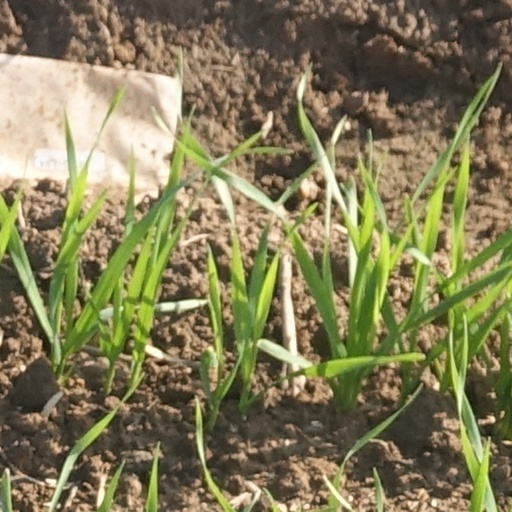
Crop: wheat